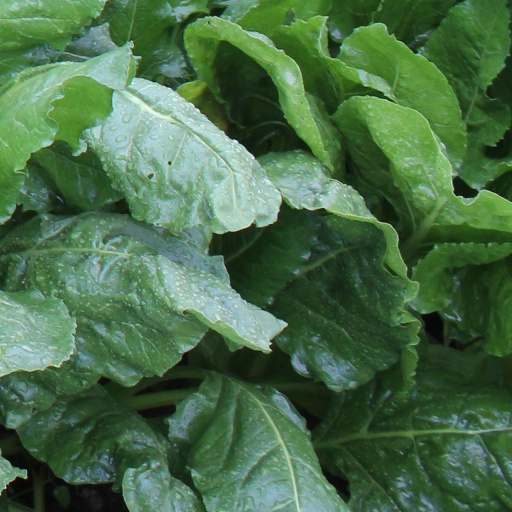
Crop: sugar beet